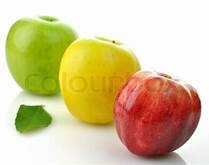
Label: apple